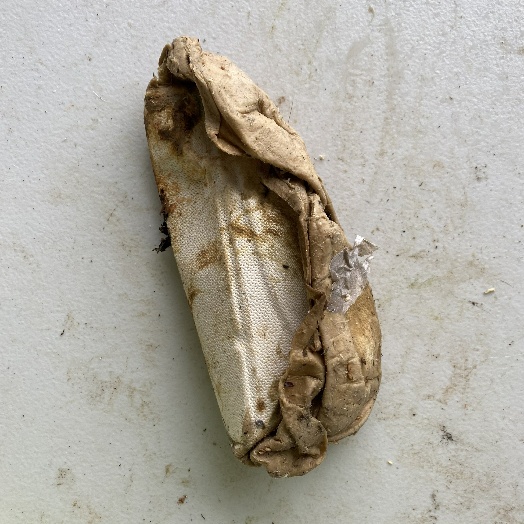
Label: Miscellaneous Trash